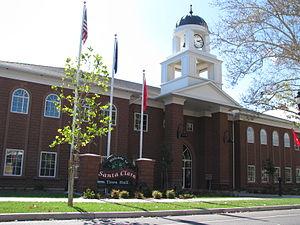
La ville de Santa Clara est située dans le comté de Washington, dans l’État de l’Utah, aux États-Unis. Sa population s’élevait à 6 003 habitants lors du recensement de 2010, estimée à 7 418 habitants en 2017.